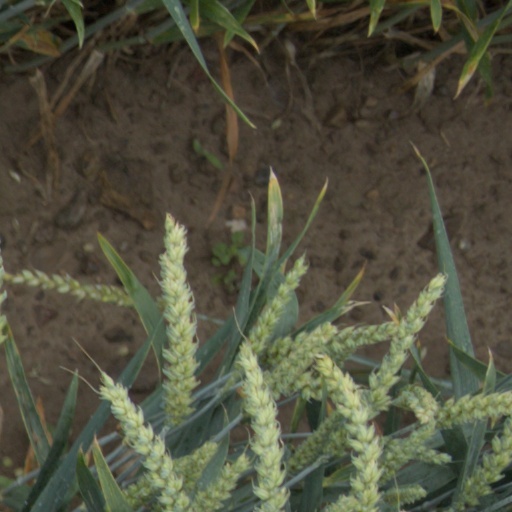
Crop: wheat